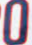
Number: 0